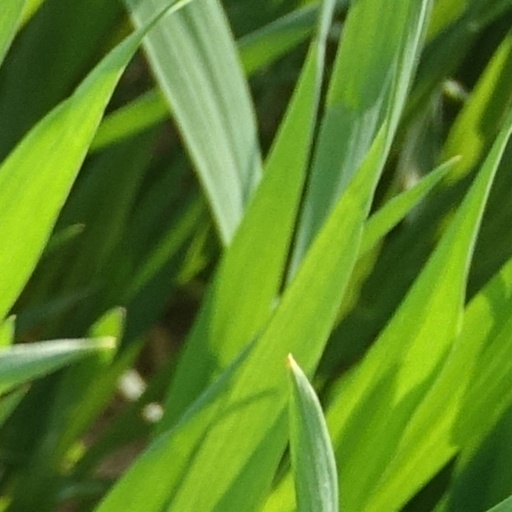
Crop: wheat